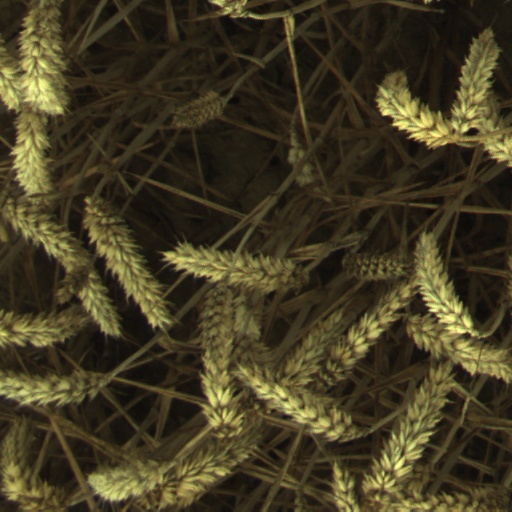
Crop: wheat